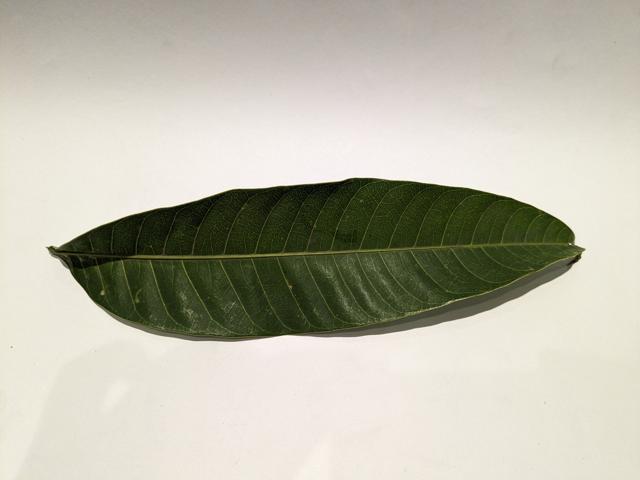
Mango leaf variety: Haribhanga